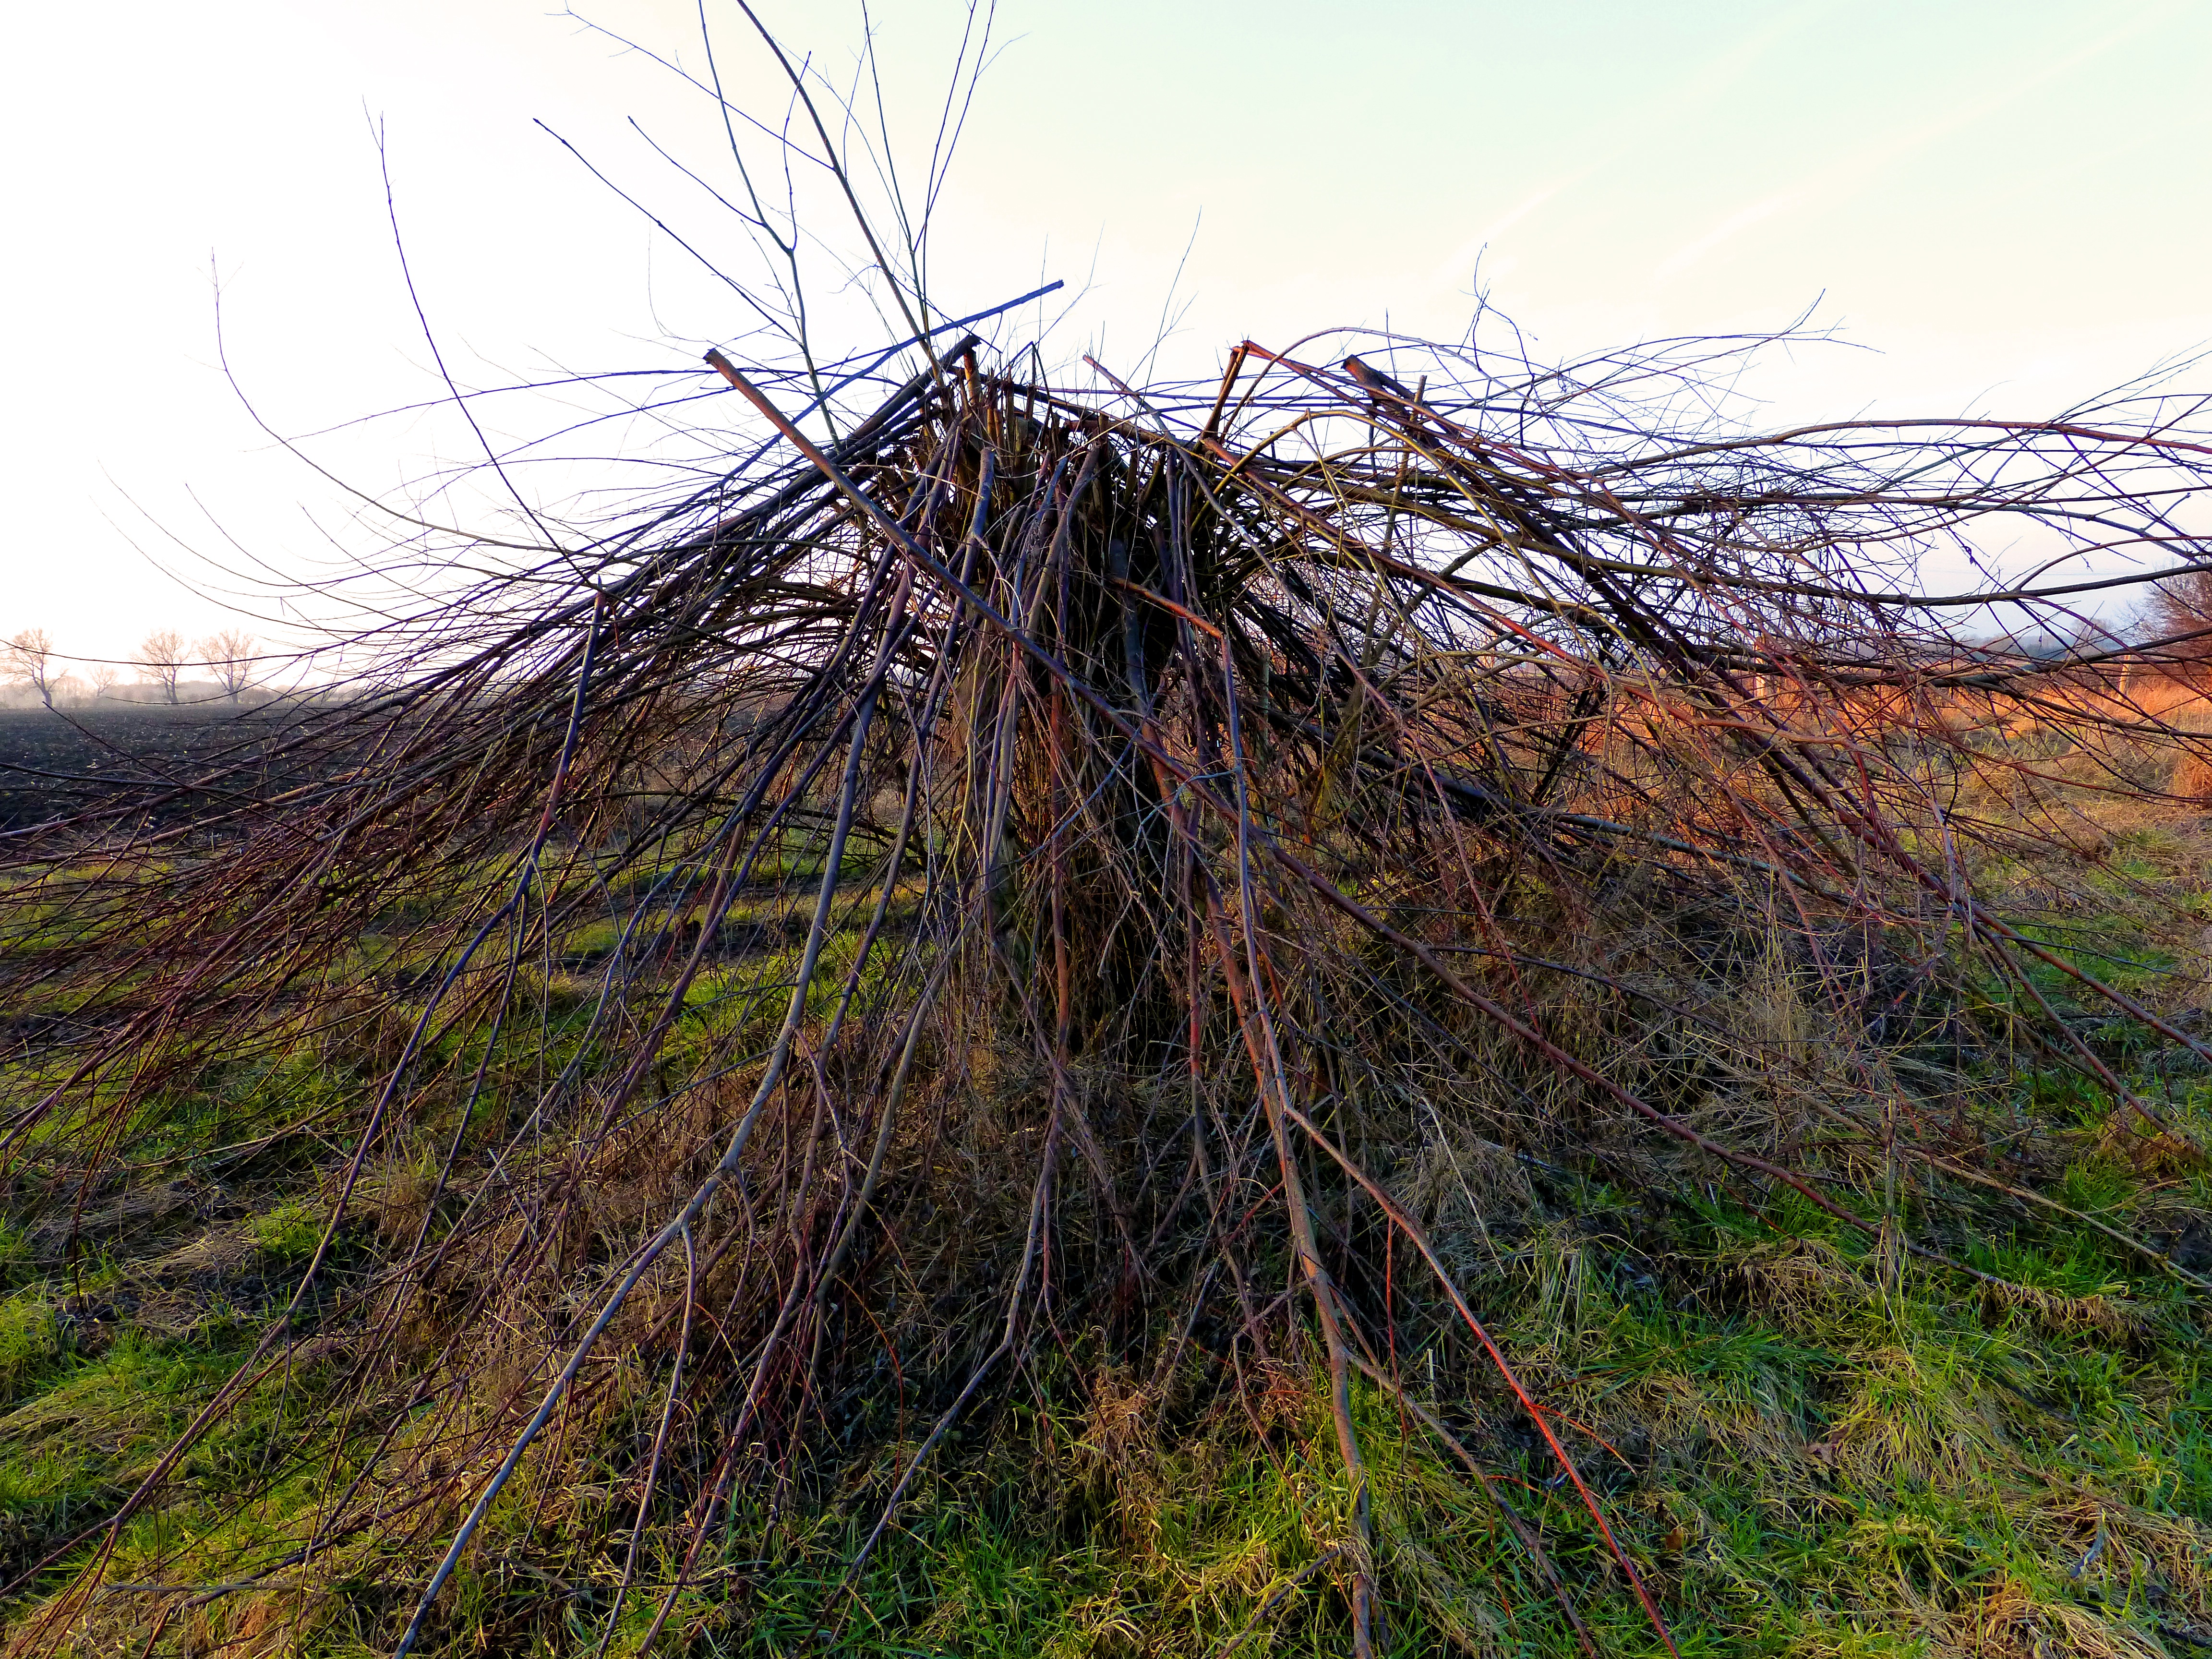
landscape, tree, nature, grass, branch, plant, prairie, wind, trunk, soil, shrub, wetland, habitat, zerknickt, grass family, woody plant